Michael Howlett

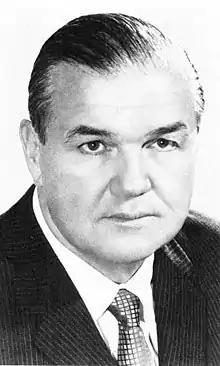
Howlett, circa 1976

Howlett was prepared to run for re-election in 1976, but was encouraged by Cook County Democrats to challenge incumbent Governor Dan Walker for the Democratic nomination in 1976. Howlett defeated Walker in the March primary, and stood as the Democratic nominee for governor of Illinois in the general election, whereupon he was defeated by Republican nominee James R. Thompson.